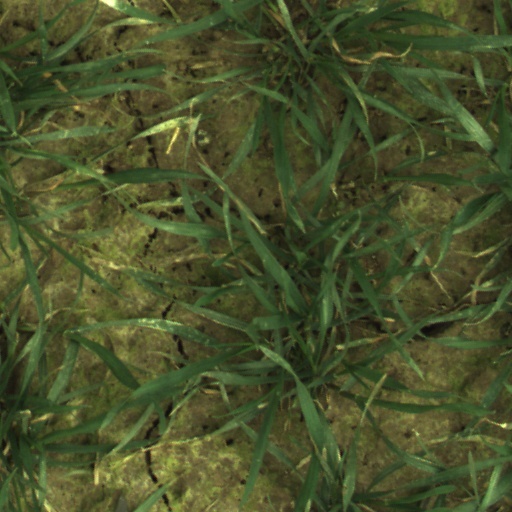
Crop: wheat